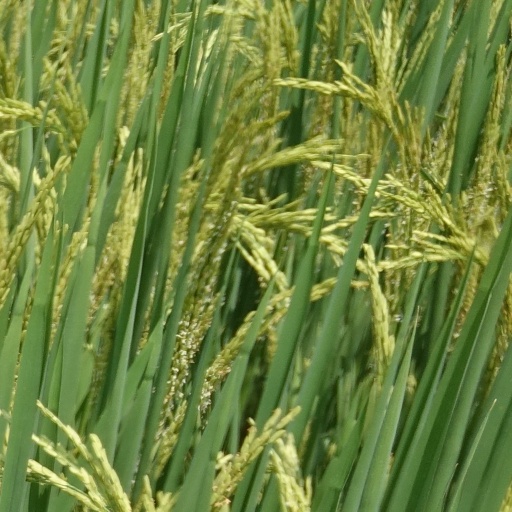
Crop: rice